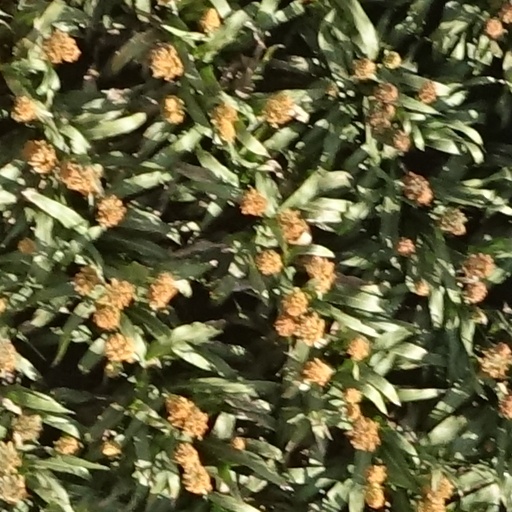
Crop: sorghum